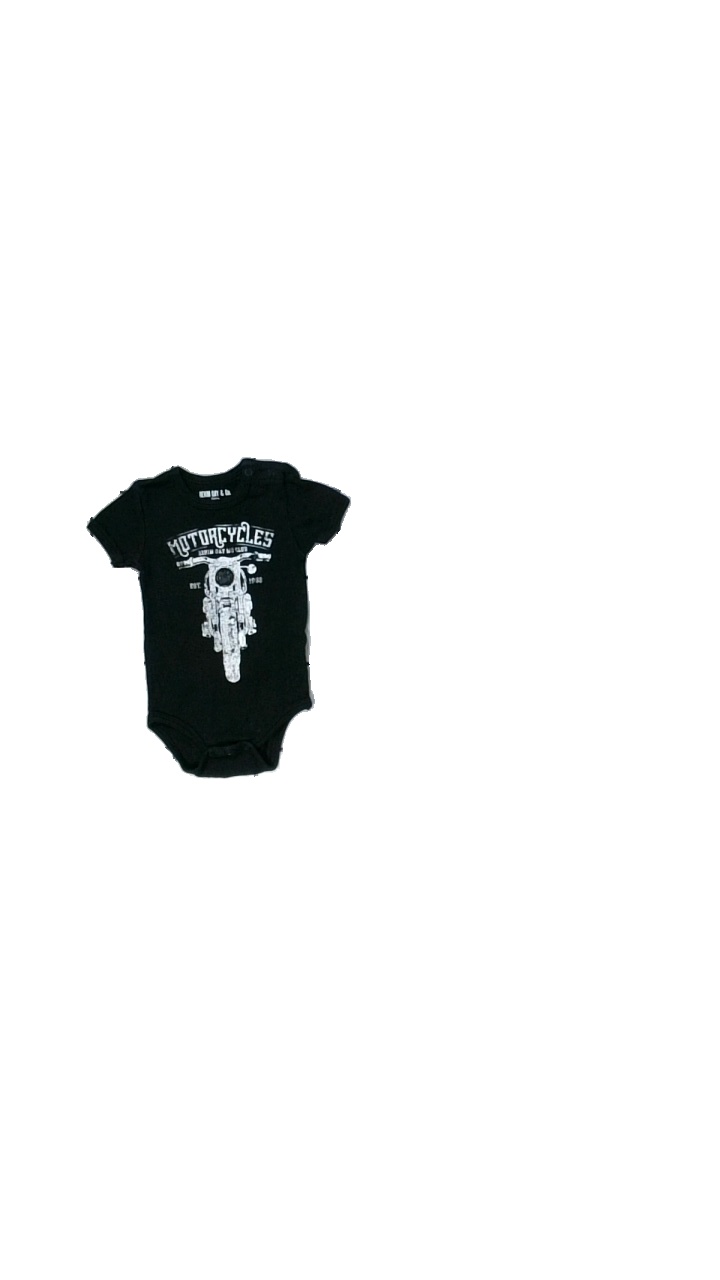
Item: Top (Children)
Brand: Denim Day
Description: svart kortärmad body med text och motorcykel på
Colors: White, Black
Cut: Regular
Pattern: Other
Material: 100% cotton
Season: All
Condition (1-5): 5
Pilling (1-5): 5
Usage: Reuse
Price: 50-100